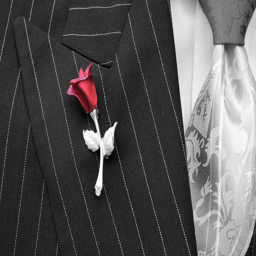
A pin striped suit with a red flower on the lapel.
a close up of a persons pin on his suit
There is a flower pinned to a suit jacket.
A rose shaped brooch pinned onto a pin striped jacket.
A flower with a pin is placed on a tuxedo.